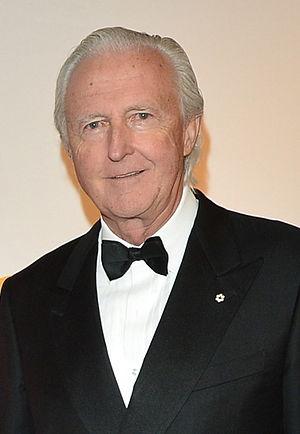
W. Gordon Galen Weston est un homme d'affaires britannique et canadien.